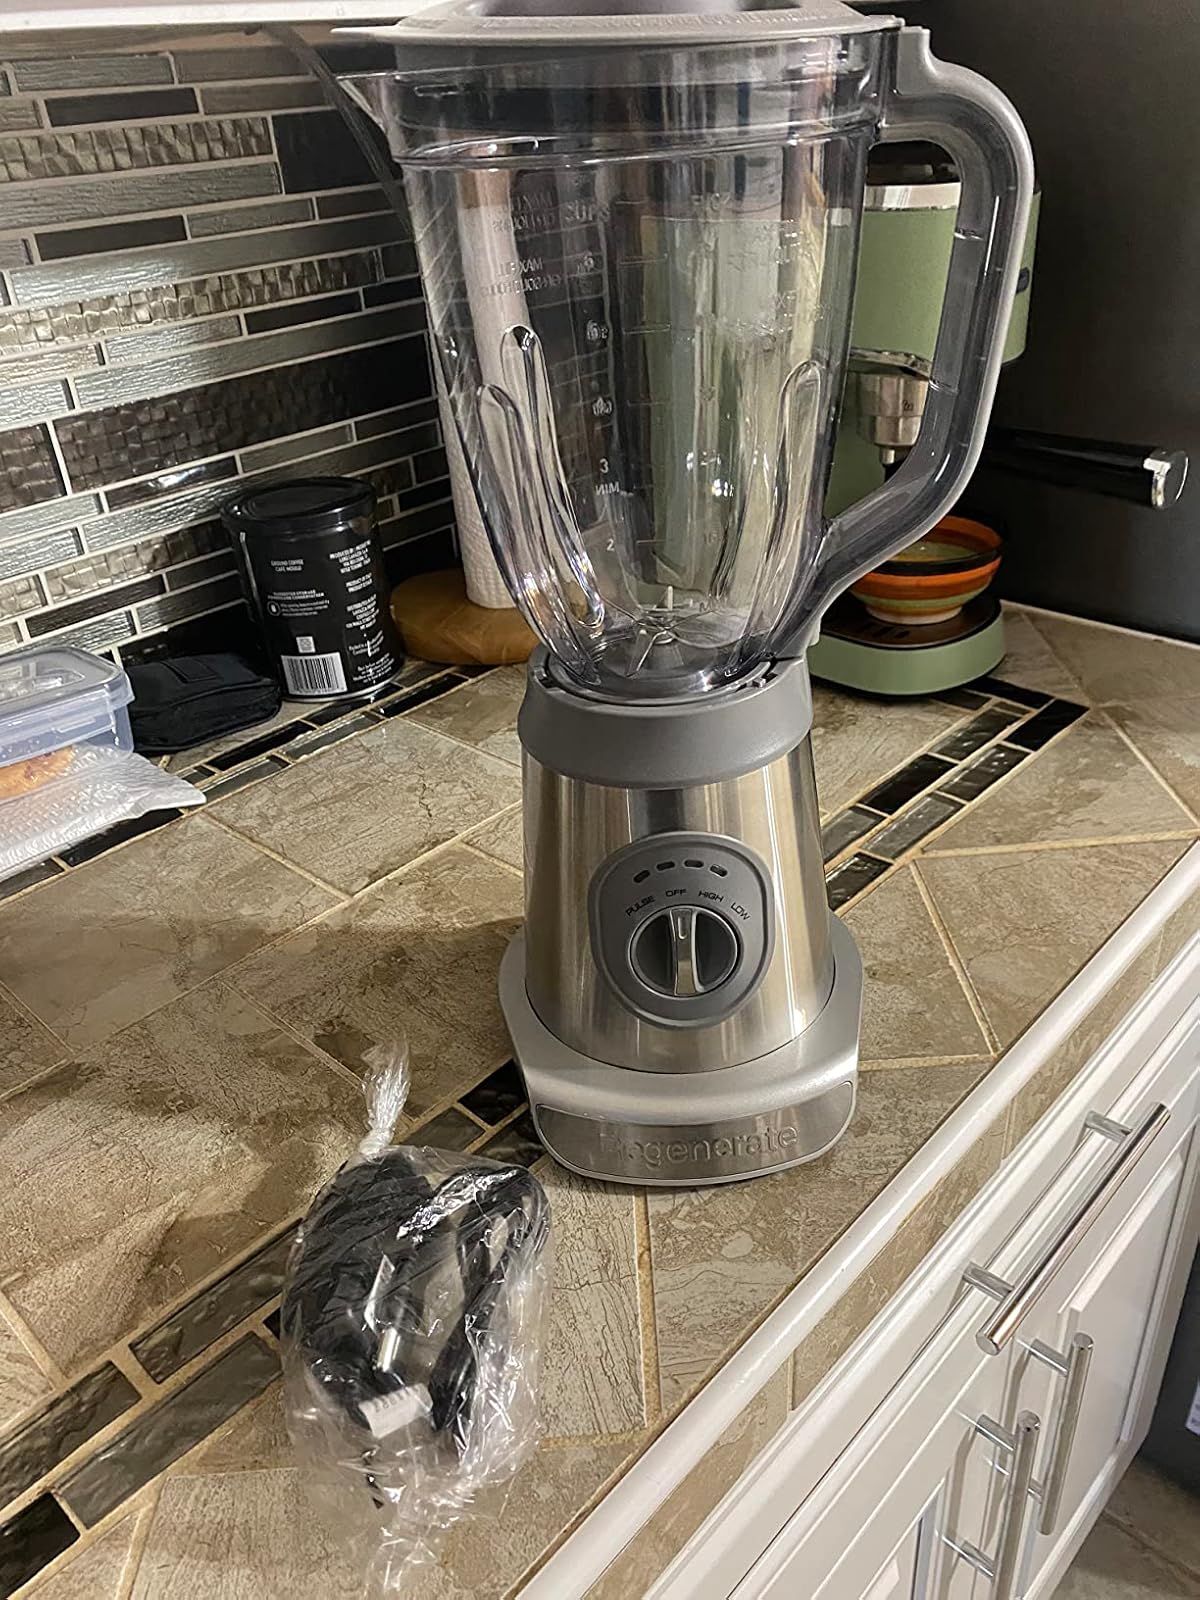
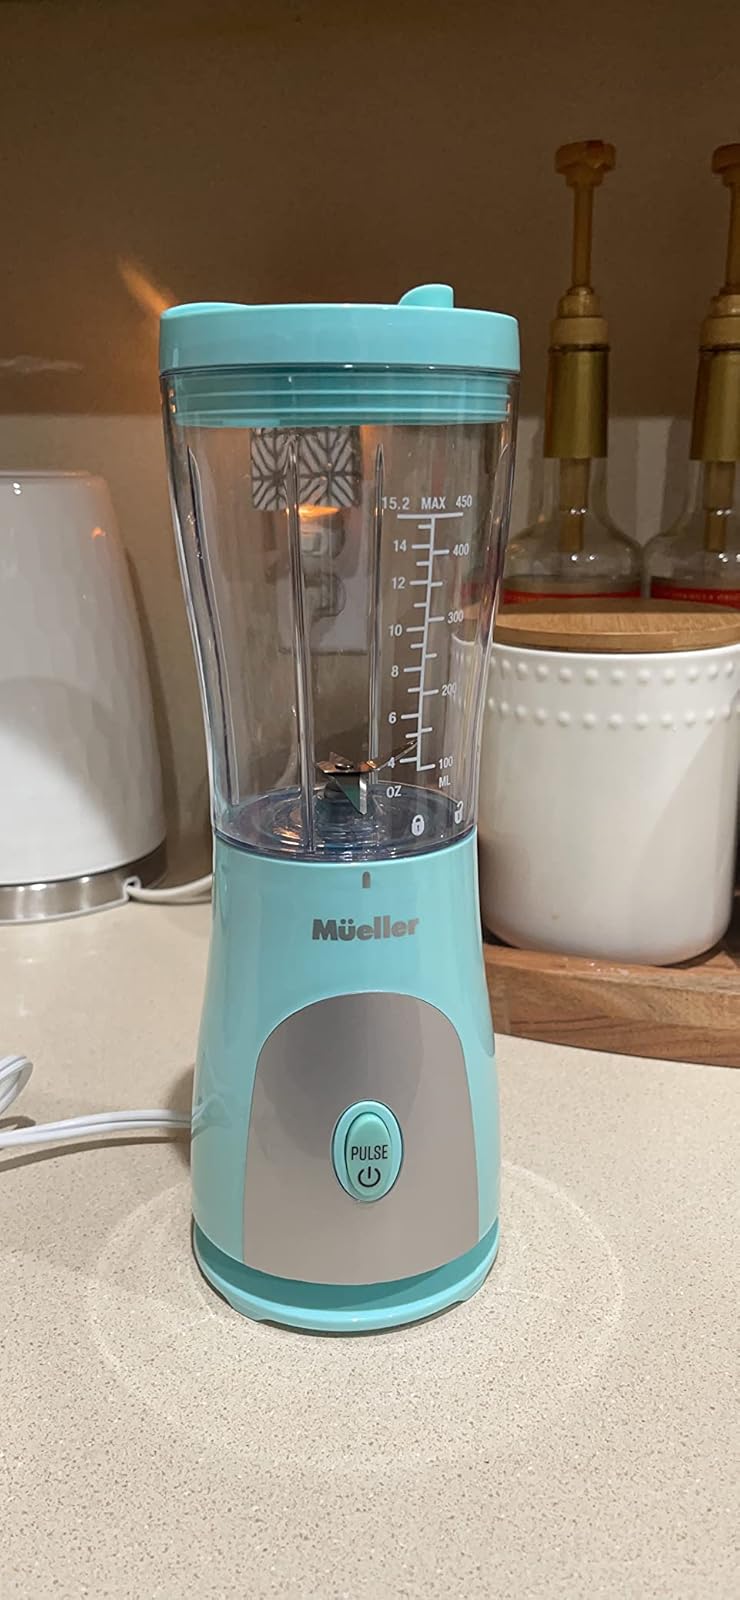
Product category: items_blender
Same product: no